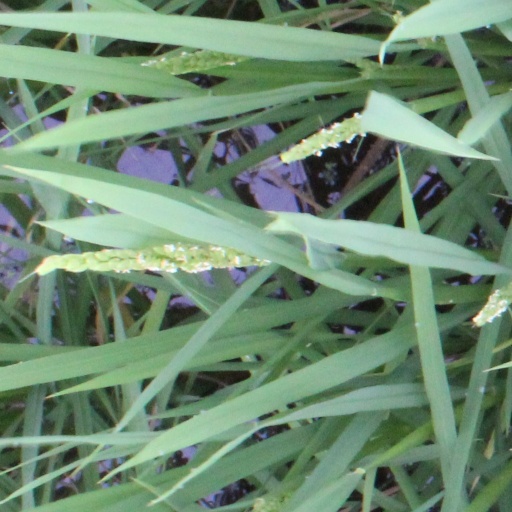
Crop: rice